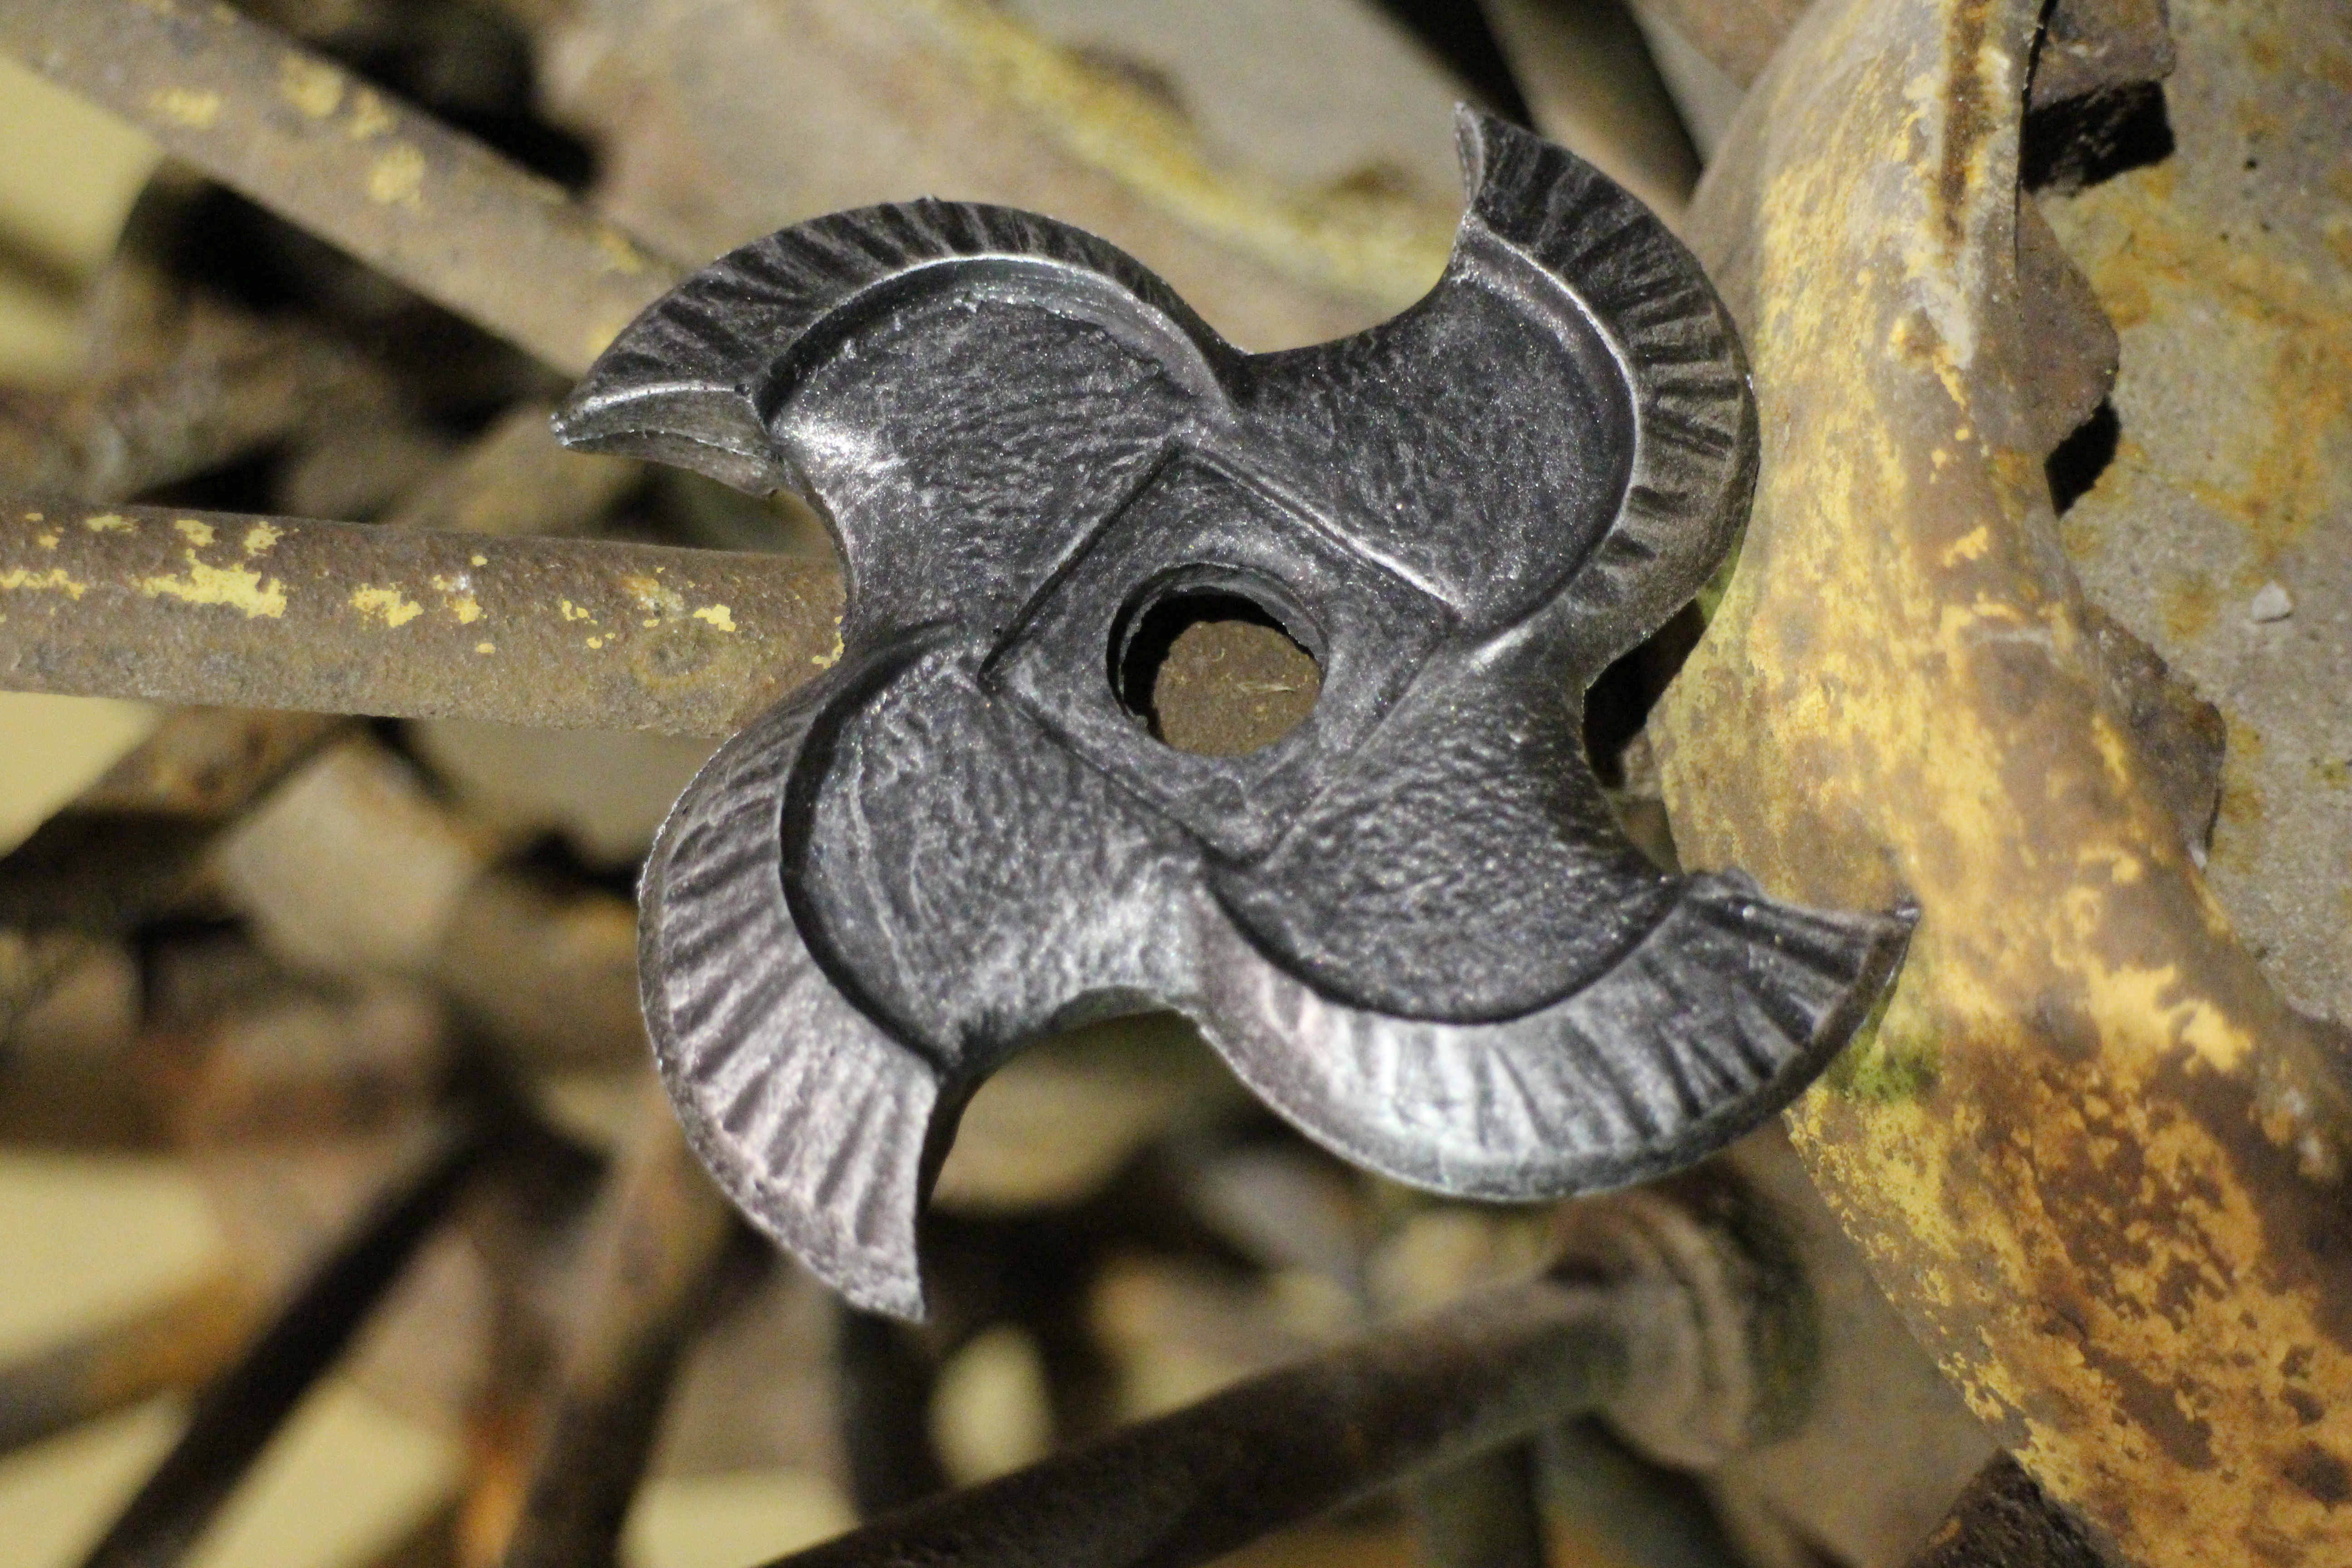
foam, metal